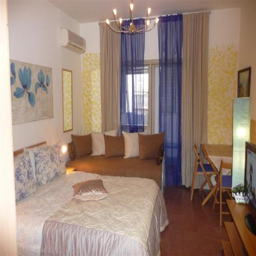
rent an apartment for a short time